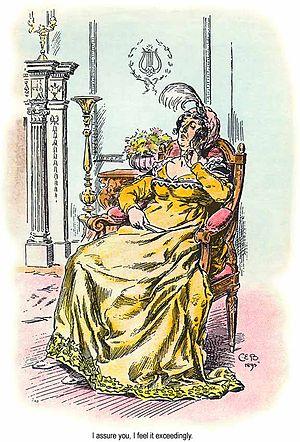
C. E. Brock illustration pour l'édition 1895 du roman de Jane Austen Orgueil et Préjugés (Chapitre 37)
Orgueil et Préjugés est un roman de la femme de lettres anglaise Jane Austen paru en 1813. Il est considéré comme l'une de ses œuvres les plus significatives et est aussi la plus connue du grand public.
Fitzwilliam Darcy est un personnage de fiction créé par la romancière anglaise Jane Austen. C'est le protagoniste masculin de son roman le plus connu et le plus apprécié, Pride and Prejudice, paru en 1813. Il n'est jamais appelé par son prénom, mais toujours Monsieur Darcy par les dames et Darcy par son ami Charles Bingley, sa tante Lady Catherine de Bourgh, et la voix narratrice.